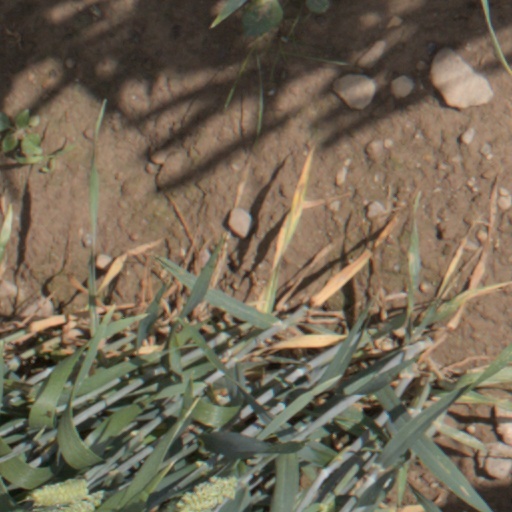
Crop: wheat